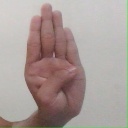
अक्षर: ब